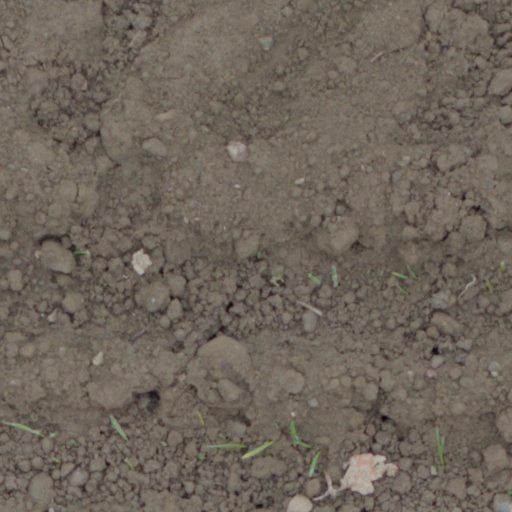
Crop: wheat